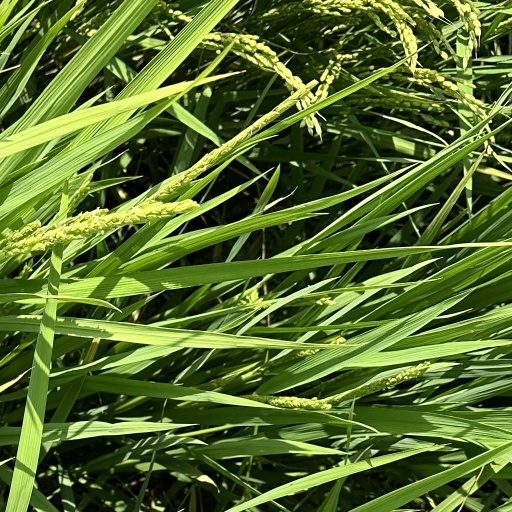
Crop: rice